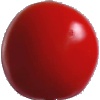
Label: Tomato 4